History of Lithuania

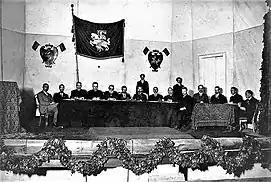
Presidium and secretariat of the Vilnius Conference

The Polish poetry of Adam Mickiewicz, who was emotionally attached to the Lithuanian countryside and associated medieval legends, influenced ideological foundations of the emerging Lithuanian national movement. Simonas Daukantas, who studied with Mickiewicz at Vilnius University, promoted a return to Lithuania's pre-Commonwealth traditions and a renewal of the local culture, based on the Lithuanian language. With those ideas in mind, he wrote already in 1822 a history of Lithuania in Lithuanian (though still not yet published at that time). Teodor Narbutt wrote in Polish a voluminous "Ancient History of the Lithuanian Nation" (1835–1841), where he likewise expounded and expanded further on the concept of historic Lithuania, whose days of glory had ended with the Union of Lublin in 1569. Narbutt, invoking the German scholarship, pointed out the relationship between the Lithuanian and Sanskrit languages. It indicated the closeness of Lithuanian to its ancient Indo-European roots and would later provide the "antiquity" argument for activists associated with the Lithuanian National Revival. By the middle of the 19th century, the basic ideology of the future Lithuanian nationalist movement was defined with linguistic identity in mind; in order to establish a modern Lithuanian identity, it required a break with the traditional dependence on Polish culture and language.